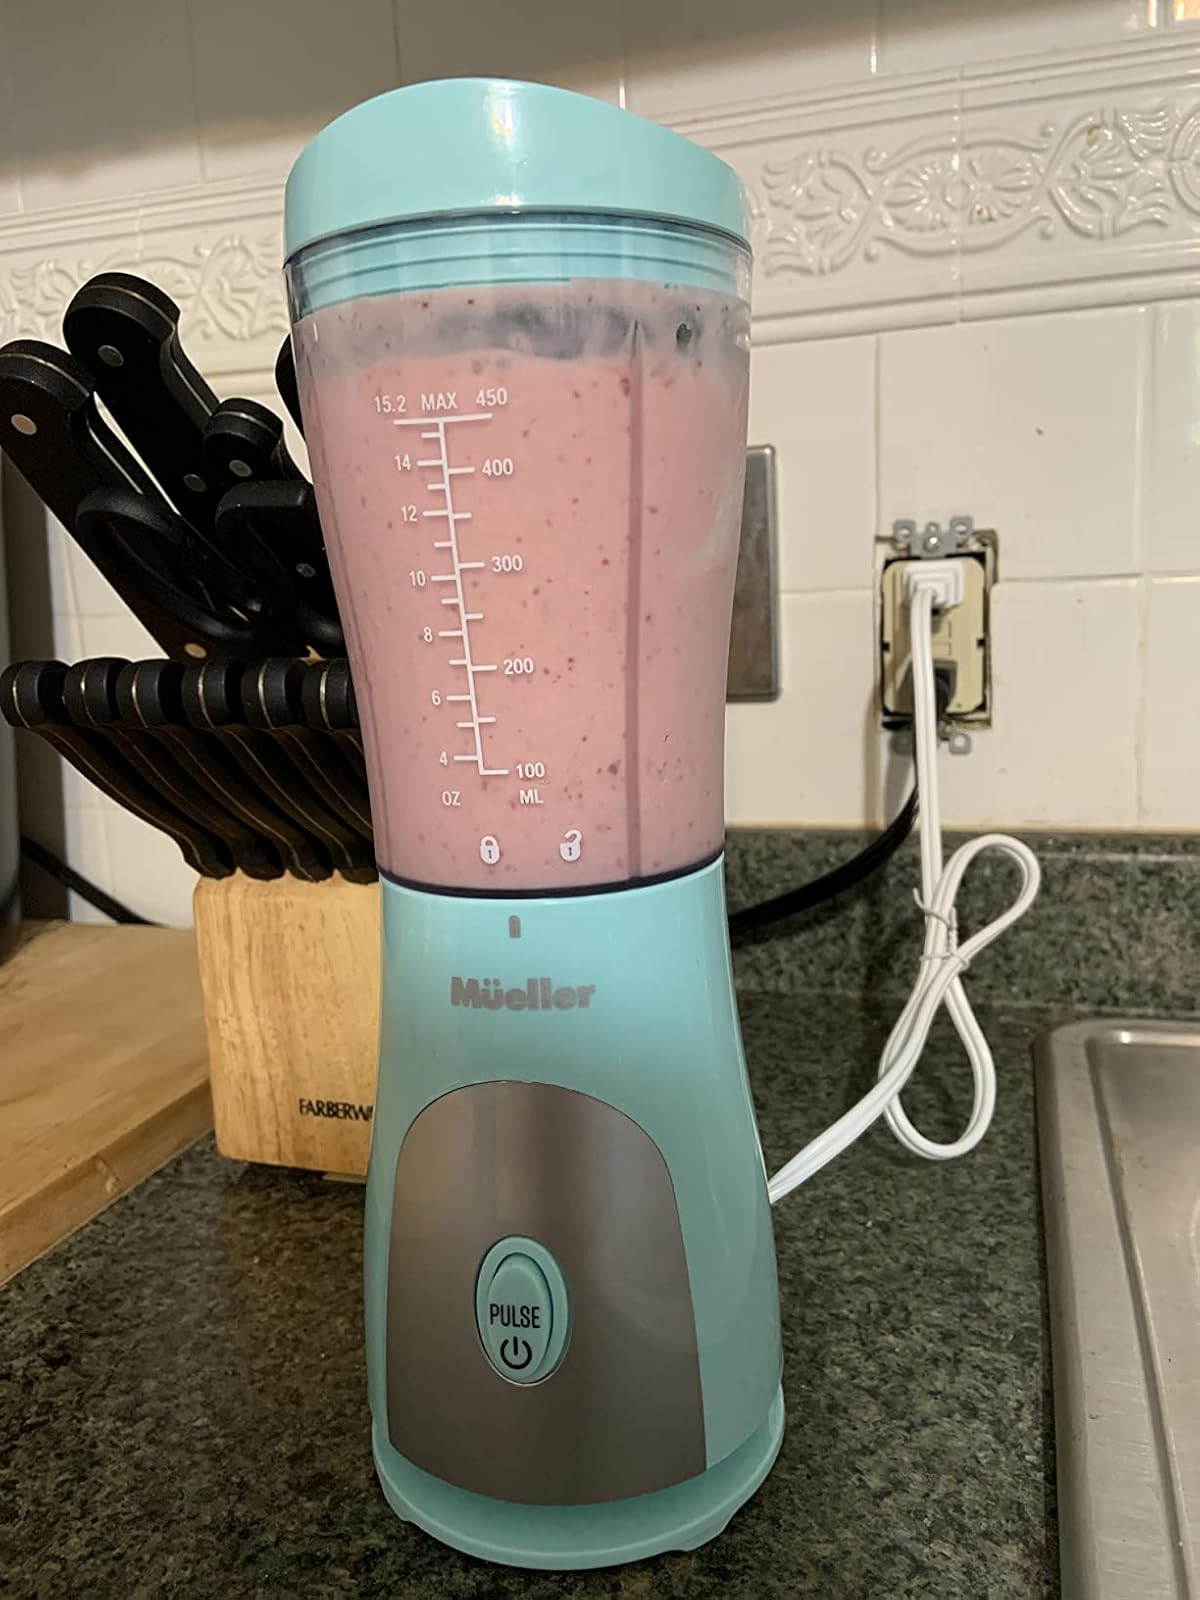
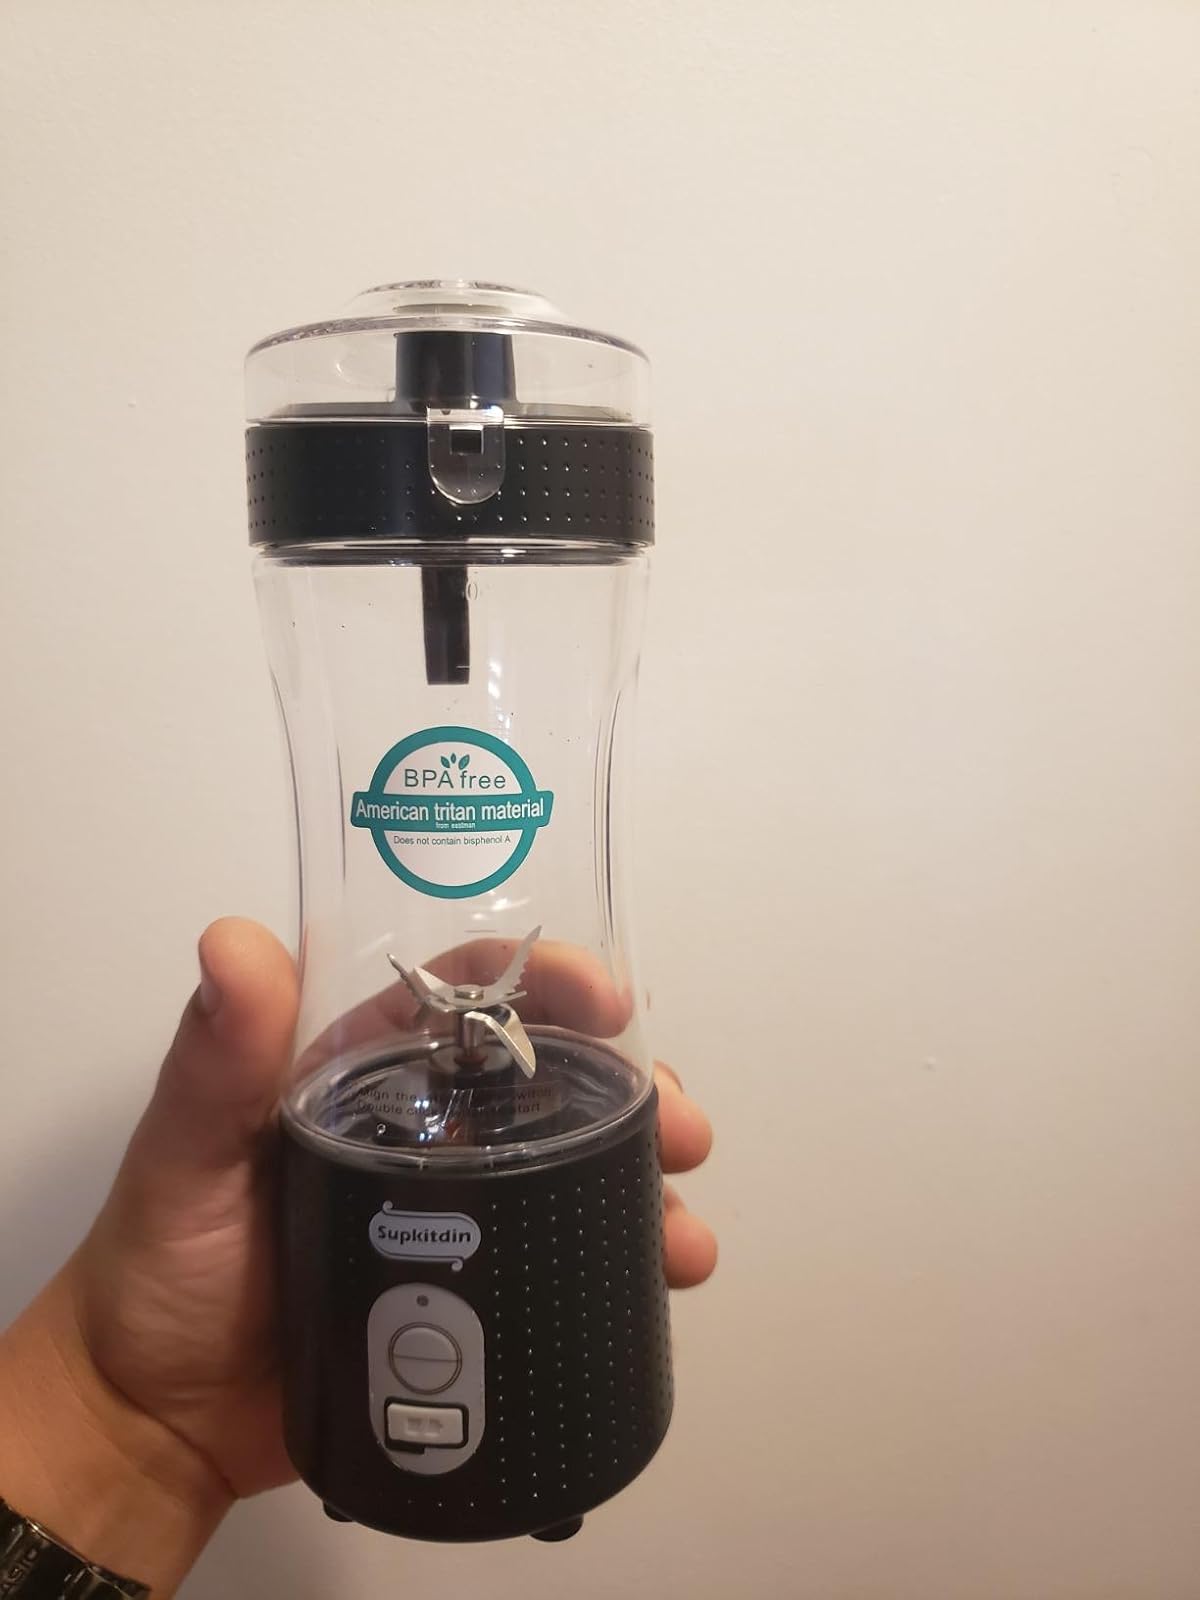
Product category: items_blender
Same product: no